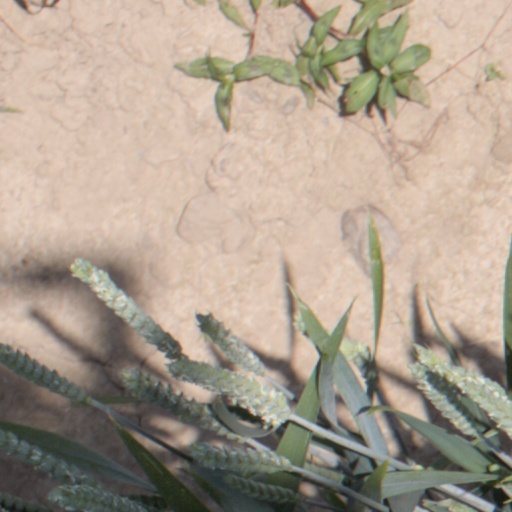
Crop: wheat